History of education in the Indian subcontinent

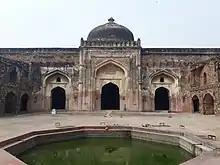
The Khairul Manazil a Madrasa founded by Maham Anga in 1561 under the reign of Akbar.

With the advent of Islam in India, traditional methods of education increasingly came under Islamic influence. Pre-Mughal rulers, such as Qutb-ud-din Aybak and other Muslim leaders, established institutions focused on imparting religious knowledge. Prominent scholars like Nizamuddin Auliya and Moinuddin Chishti became influential educators and founded Islamic monasteries. Students from regions such as Bukhara and Afghanistan traveled to India to study subjects in the humanities and sciences.